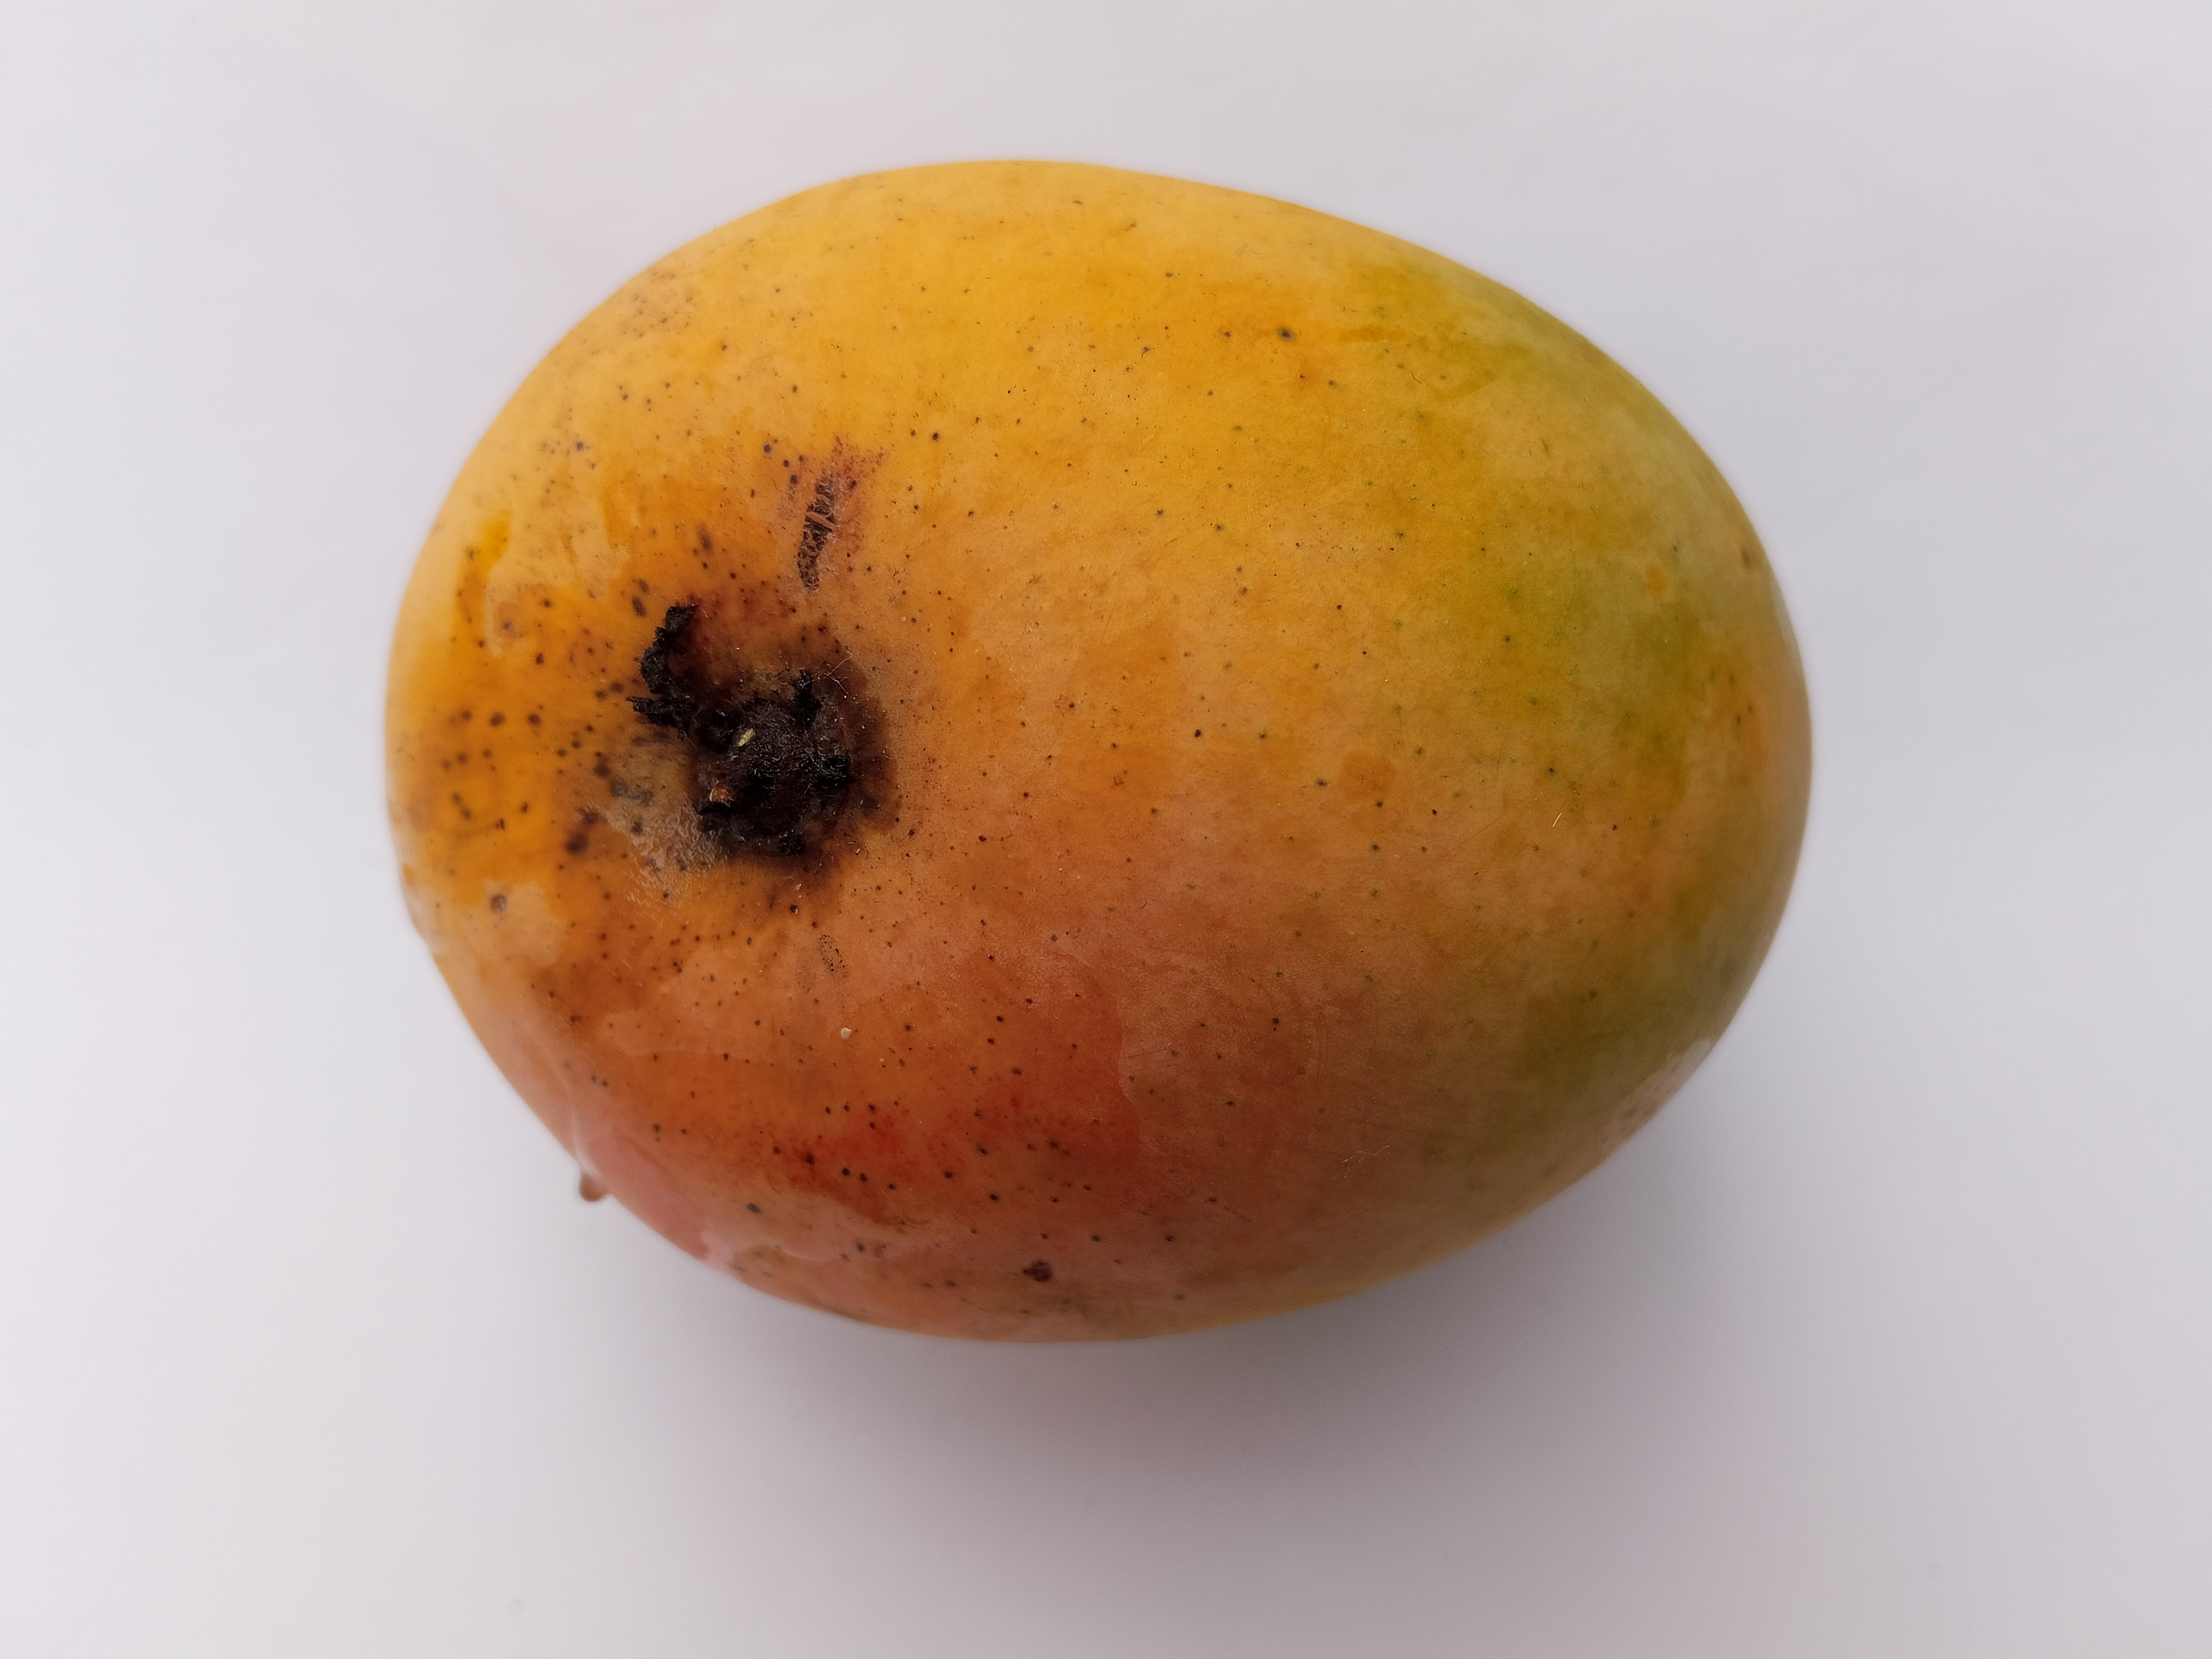
Mango variety: Sundari